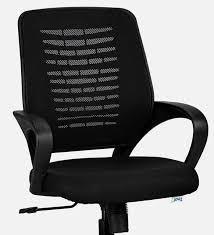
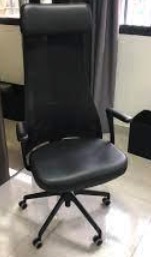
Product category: items_chair
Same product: no